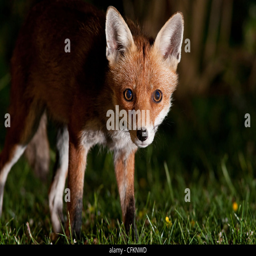
biological species , staring intently at the viewer at night showing excellent detail .